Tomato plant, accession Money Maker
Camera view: bottom (45 deg); turntable rotation: 300 degrees
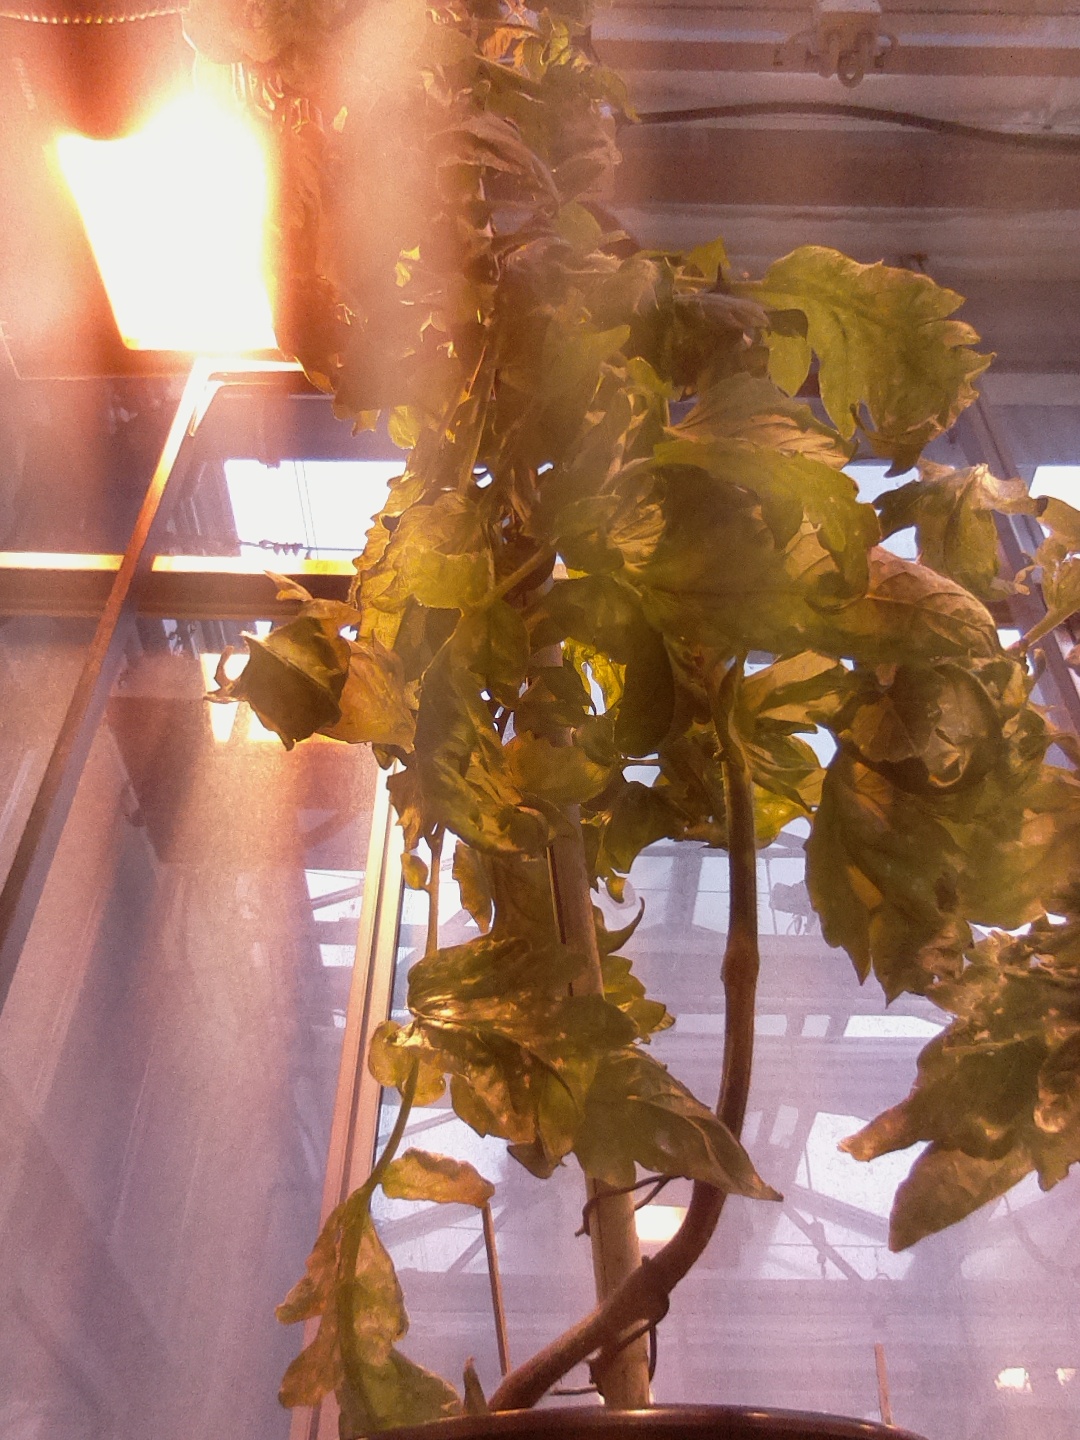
BBCH growth stage 75: 50%-60% of final fruit size